Coffee production in Uganda

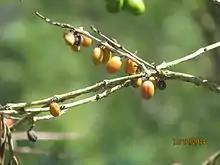
Coffee berries on a branch

Arabica coffee grows around the slopes of Mount Elgon. The coffee was introduced to Uganda from Ethiopia and naturalised along the slopes of Mount Elgon.